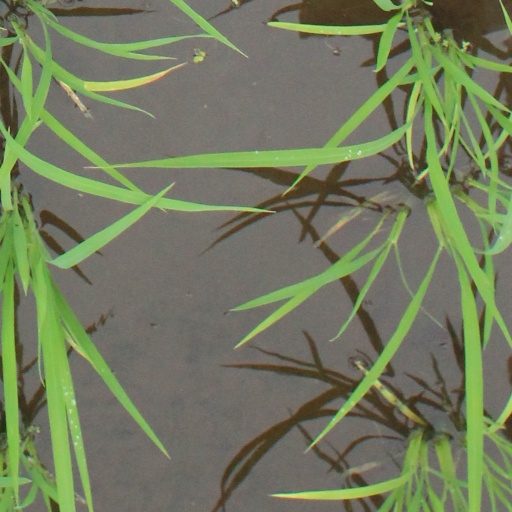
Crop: rice